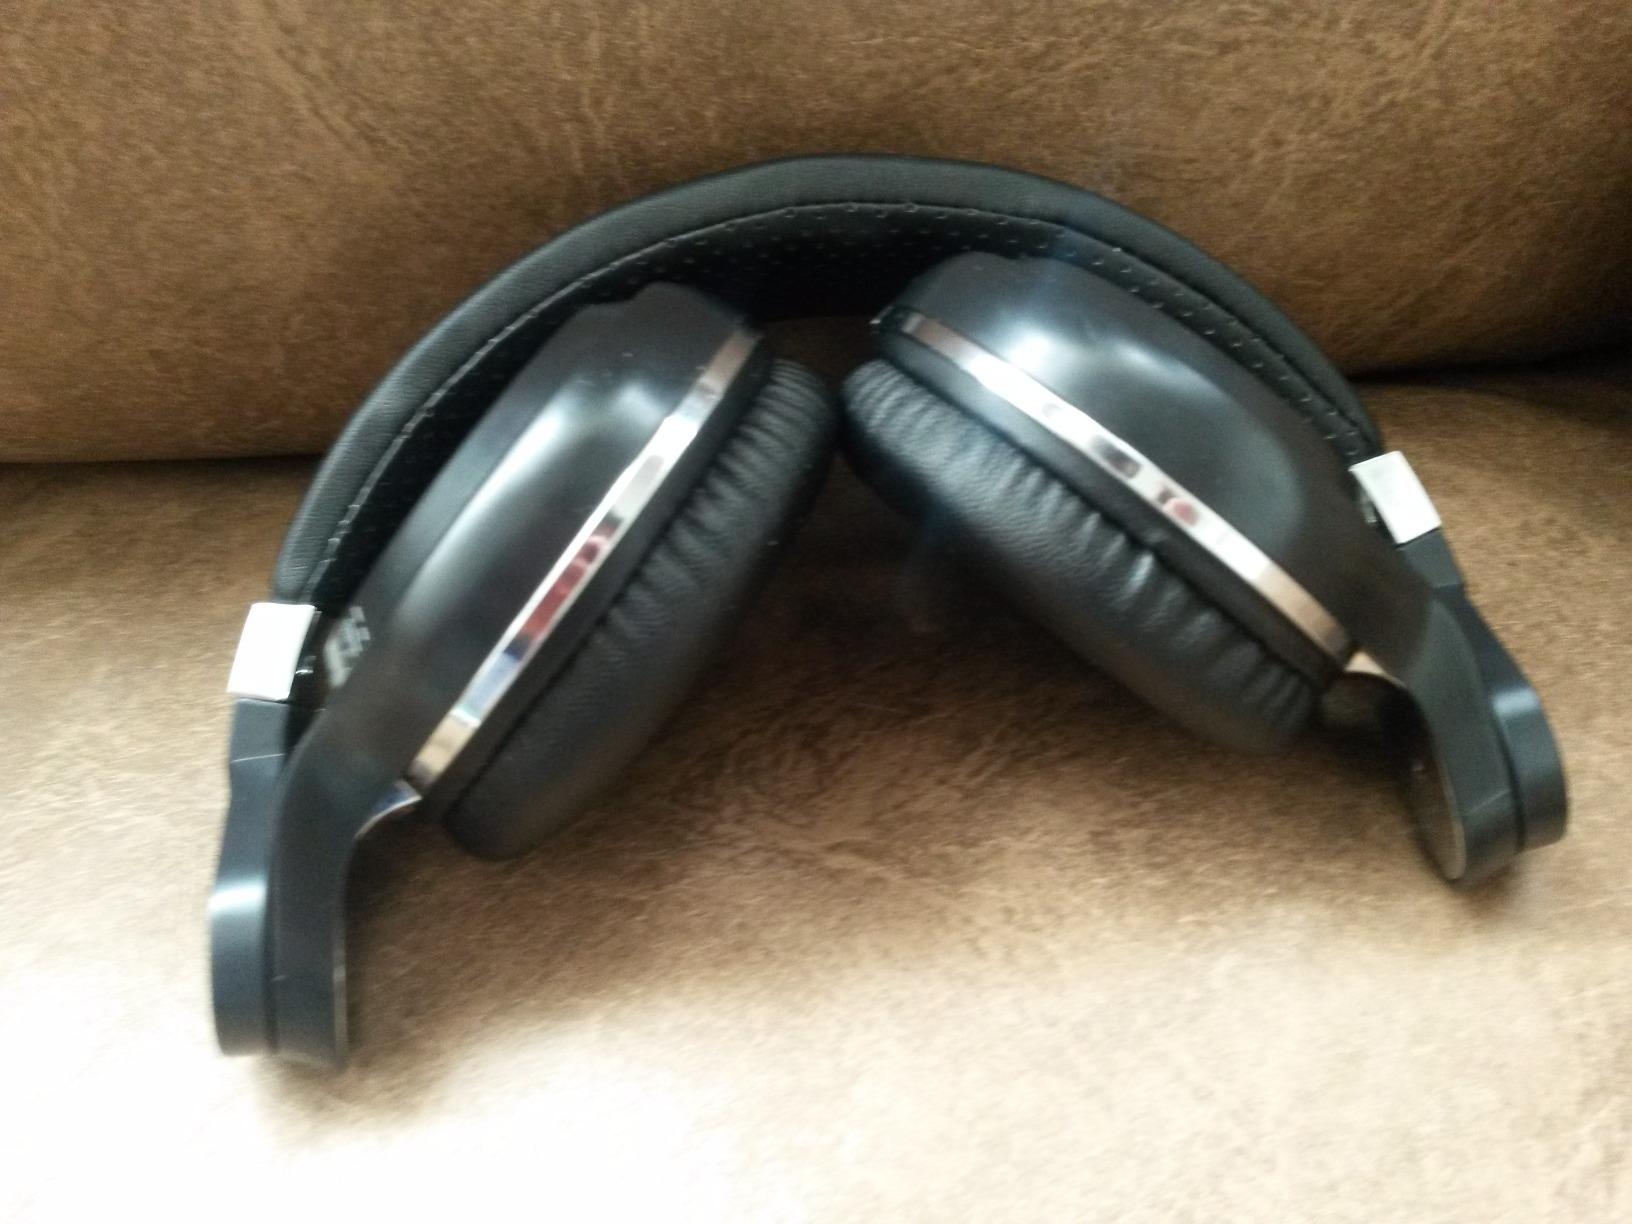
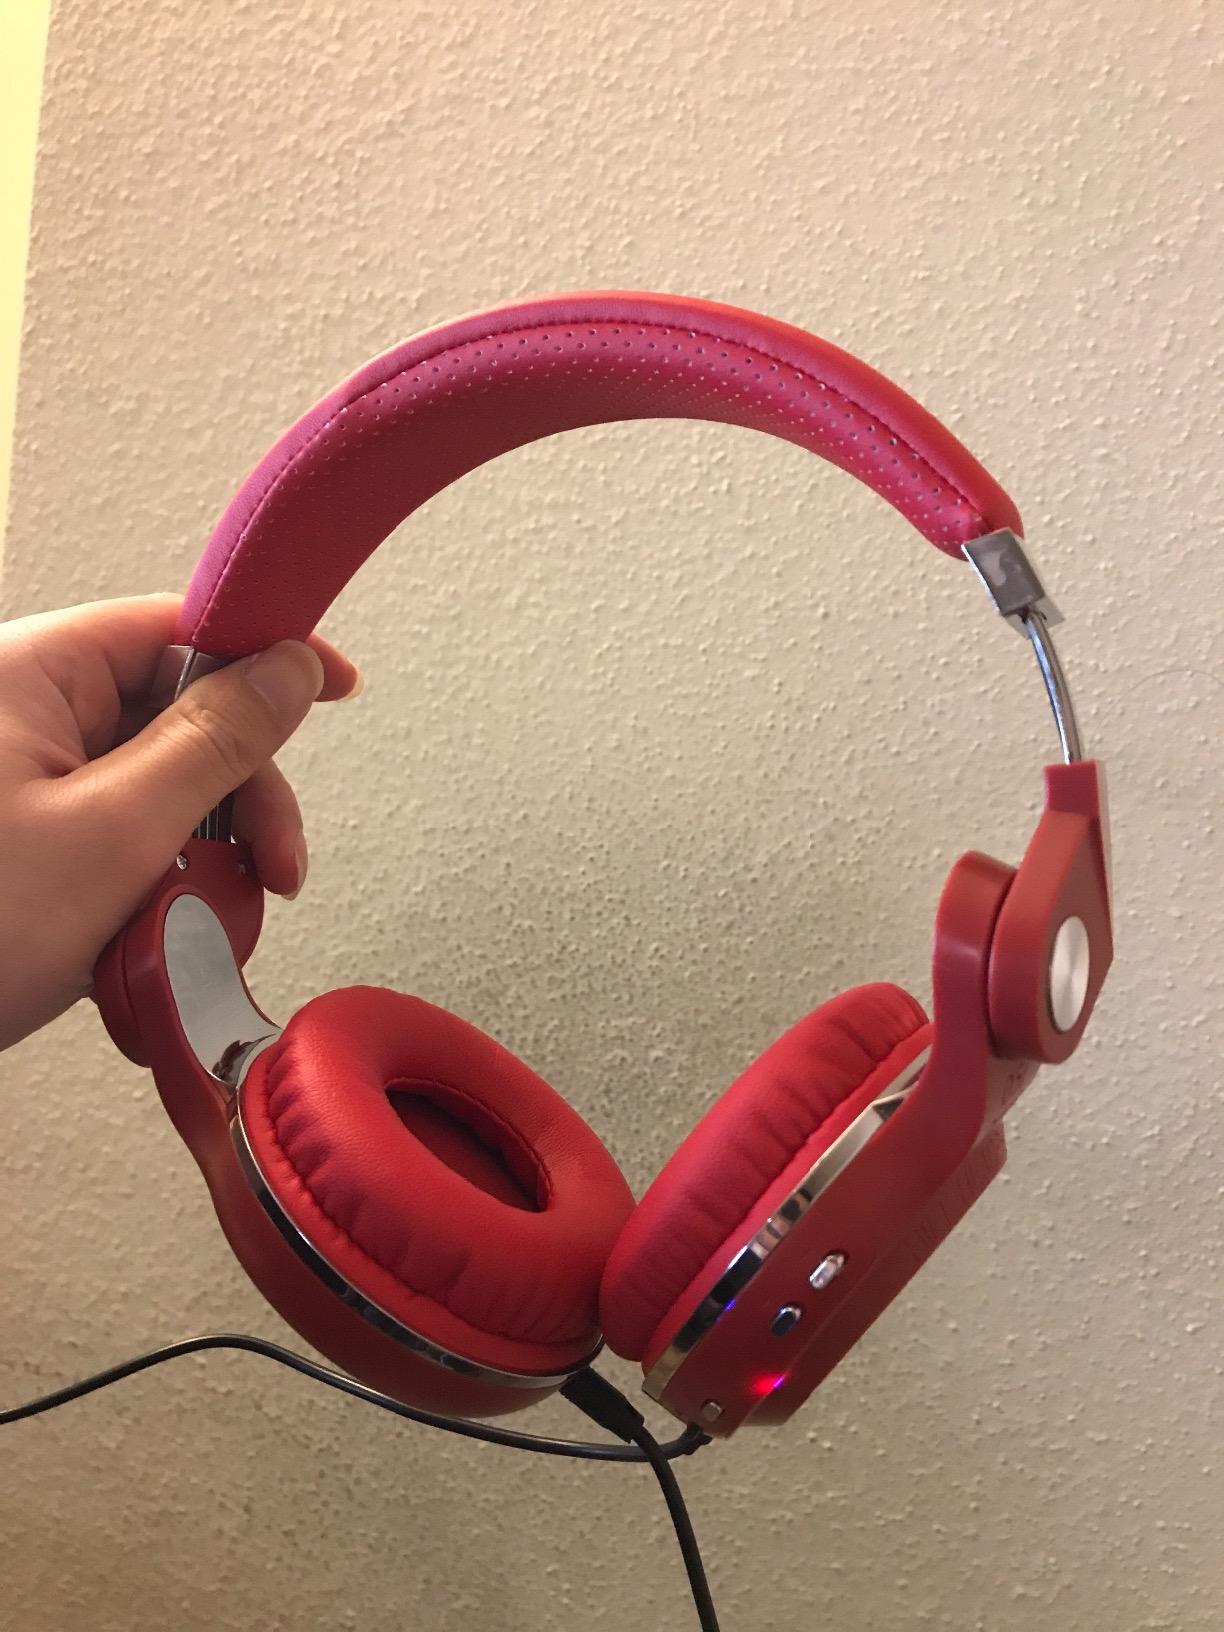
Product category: headphones
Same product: no